Franklin C. Bing

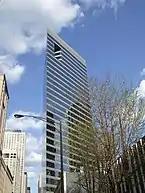
American Medical Association HQ

During the time he was writing dissertation to get the PhD, he became a faculty member in the apartment of Biochemistry in the Western Reserve University between 1929 and 1936. During that period, his students and he published approximately 15 scientific and chemical articles. After many years of studying, in Bing's later career, he joined the American Medical Association and became one of the scientific researchers from 1936. At the same time, he expected to continue his academic research and teaching thus he became a teacher and researcher at the Northwest University between 1936 and 1952. From 1950 to 1952, he worked as an advisor to the Delaney Committee of the United States House of Representatives. He has made many contributions to the Delaney Committee over the next two years, such as preparing background papers for members of the Committee and attending hearings and preparing abstracts for the technical part of the meeting. In 1949, he gave up the job of the advisor and he started a consulting company of his own in Chicago. With his years of experience in nutrition and biochemistry, he has taken care of the company for more than 20 years. In 1967, Bing wrote a biographical sketch for Lydia Jane Roberts (June 30, 1879 – May 28, 1965) who contributing in the aspects of nutriology and biochemistry and published in The Journal of Nutrition. Since then, he has become an independent food and drug advisor for private businesses and government agencies. In 1973, Bing wrote a biographical sketch for Friedrich Bidder (1810–1894) and Carl Schmidt (1822–1894) who contributing in nutriology and biochemistry and published in The Journal of Nutrition. In 1985, Bing became an archivist and worked for the American Institute of Nutrition. Then he and his wife moved to Upper Sandusky to stayed with their child. After he retired in 1988 and they lived in a nursing home until 1988. In October 1988, he died of a brain hemorrhage